National Farm Medicine Center

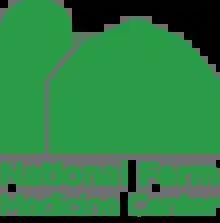
NFMC Logo

The National Farm Medicine Center (NFMC), established in 1981, is a non-profit program in Marshfield, Wisconsin dedicated to agricultural health and safety research, and service. The center is a component of the Marshfield Clinic Research Institute, which is part of Marshfield Clinic.